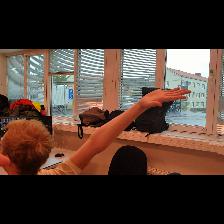
Label: Human